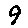
Label: 9